Jyoti Basu

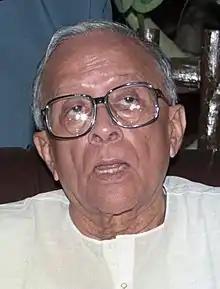
Jyoti Basu in his office

In the West Bengal Legislative Assembly election of 1972, Congress (R) won an overwhelming majority and Siddhartha Shankar Ray who was previously in the Bangla Congress and later appointed as a specialised union cabinet ministry called West Bengal Affairs Minister became the new chief minister of the state. The CPI-M was only able to secure 14 seats and Basu for the first time lost his seat in the Baranagar constituency to his former associate Shiba Pada Bhattacharjee, who had remained in the CPI after the split in the party. Before the election, the Communist Party of India allied with Congress (R) while a section of the Bangla Congress had also merged with the Congress. The opposing alliance was led by the Communist Party of India (Marxist) which included the previous members of the United Left Front alongside the Biplobi Bangla Congress, a splinter of the Bangla Congress.